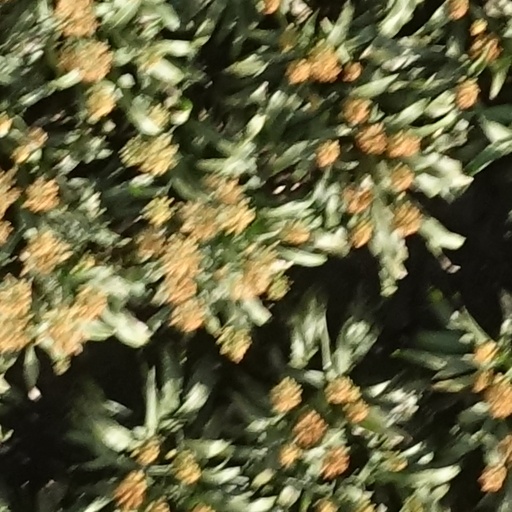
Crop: sorghum